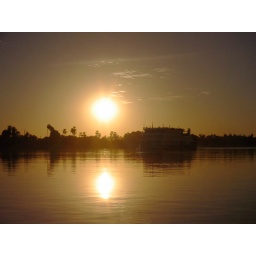
A cruise boat in front of a sunset on the Nile river between Kom Ombo and Edfu.